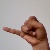
The image shows a hand gesture representing the letter 'J' in Indian Sign Language.